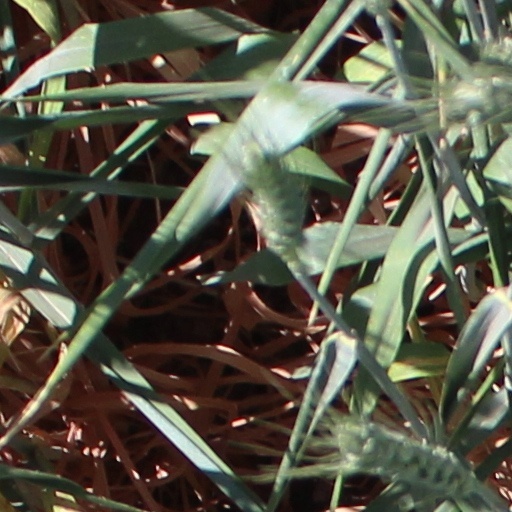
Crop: wheat